The Moon and Sixpence

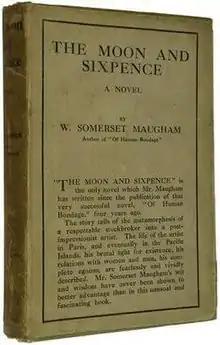
Cover of the first UK edition

The Moon and Sixpence is a novel by Somerset Maugham, first published on 15 April 1919. It is told in episodic form by a first-person narrator providing a series of glimpses into the mind and soul of the central character, Charles Strickland, a middle-aged English stockbroker, who abandons his wife and children abruptly to pursue his desire to become an artist. The story is, in part, based on the life of the painter Paul Gauguin.